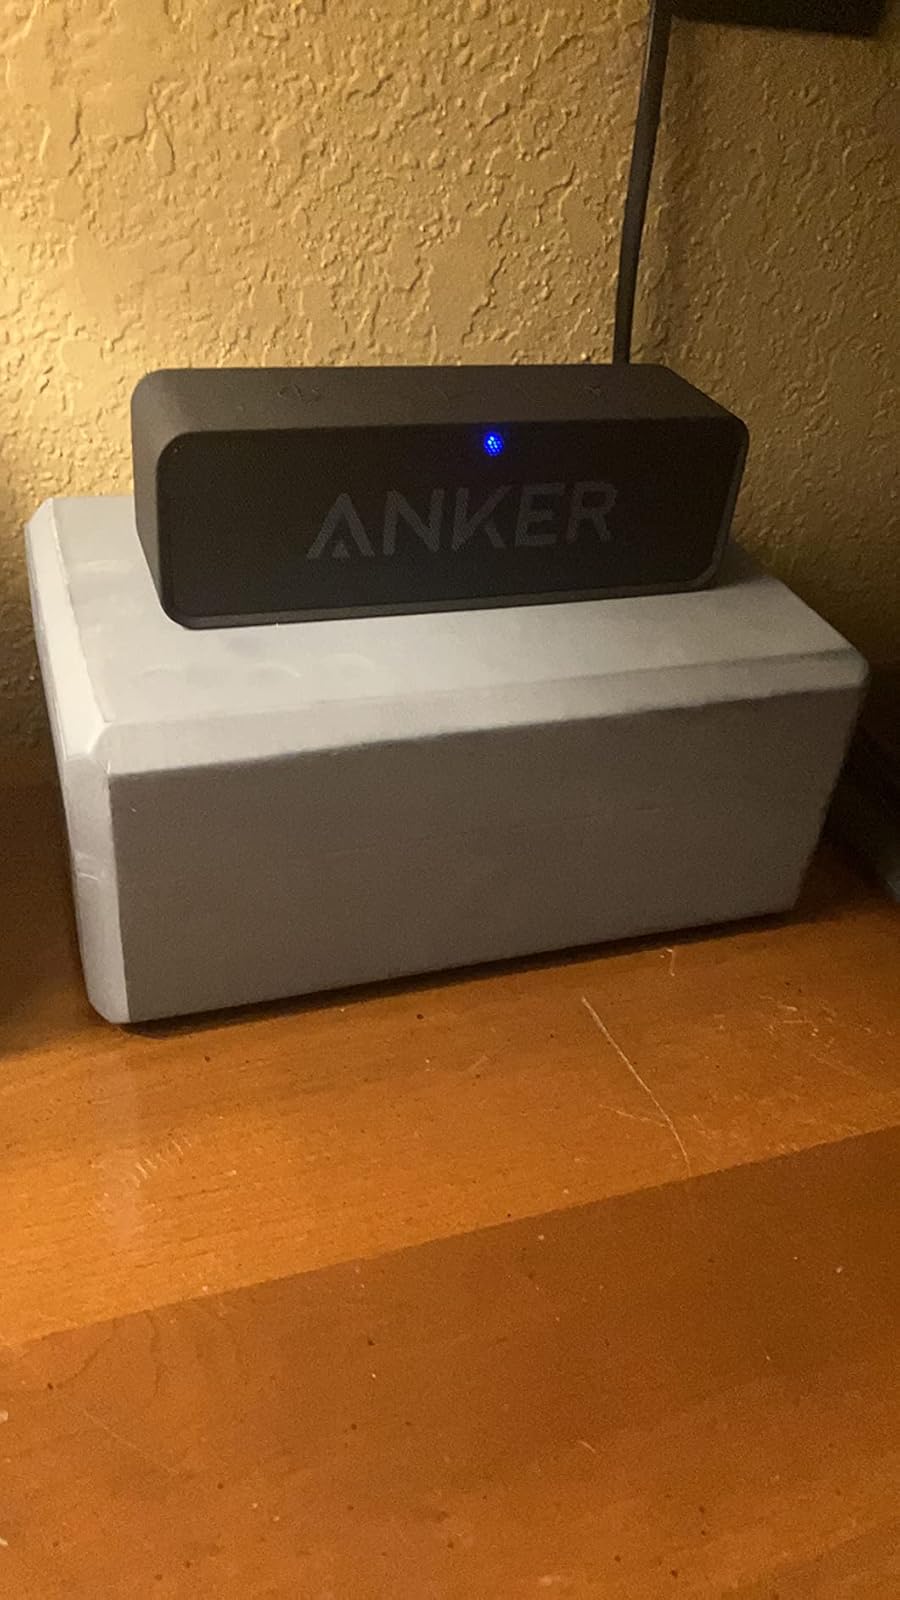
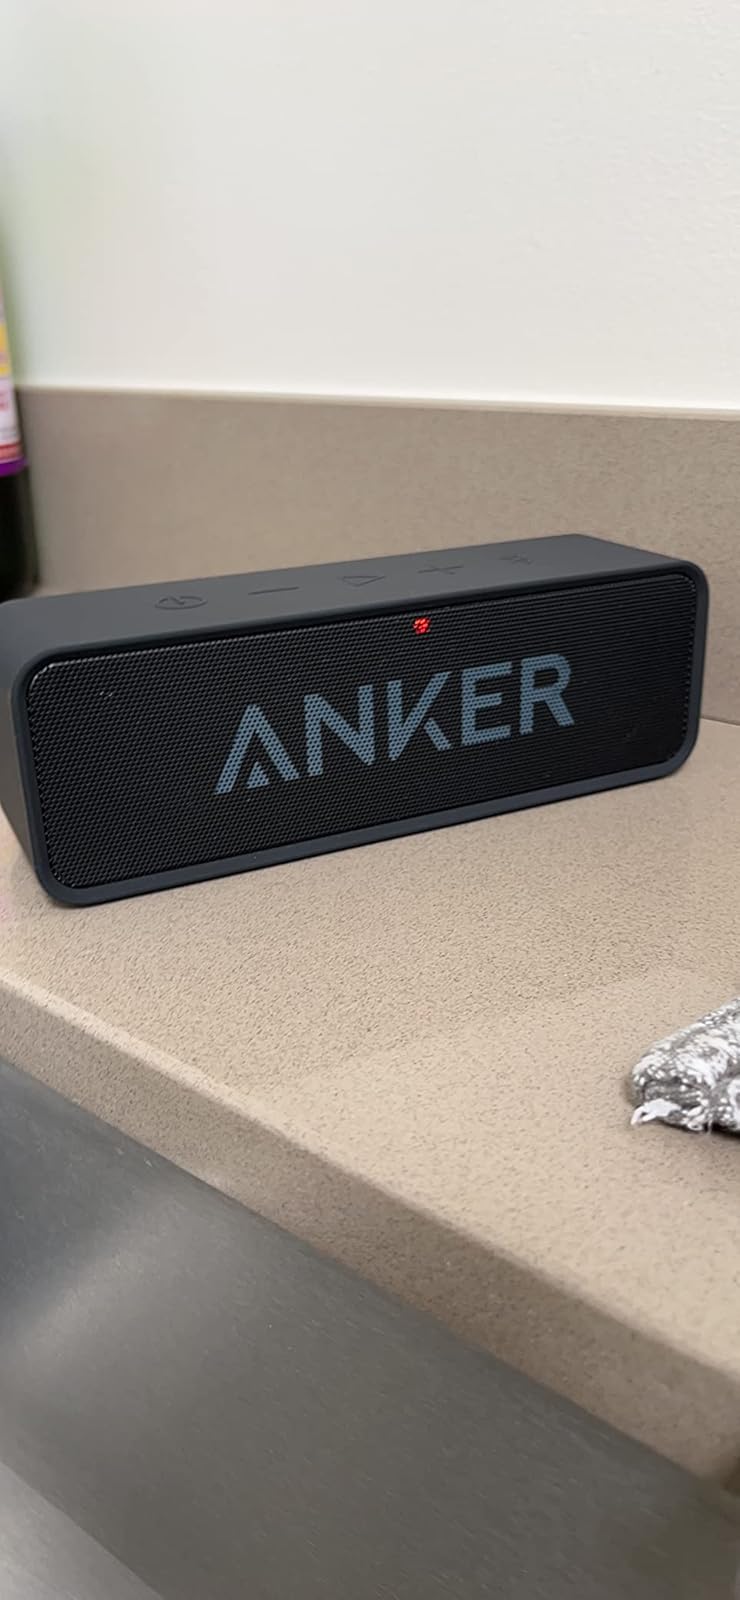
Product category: speaker
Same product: yes